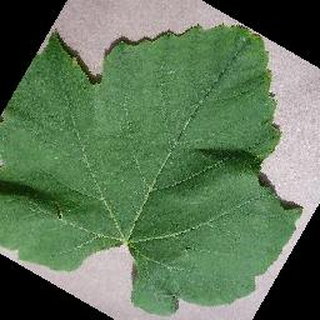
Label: healthy_grape